Daenerys Targaryen

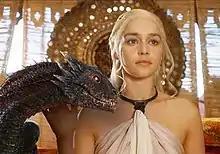
Emilia Clarke as Daenerys Targaryen in "Game of Thrones"

Daenerys Targaryen is a fictional character in the series of epic fantasy novels "A Song of Ice and Fire" by American author George R. R. Martin. She is a prominent point-of-view character, and is one of the series' most popular characters. "The New York Times" cites her as one of the author's finest creations.